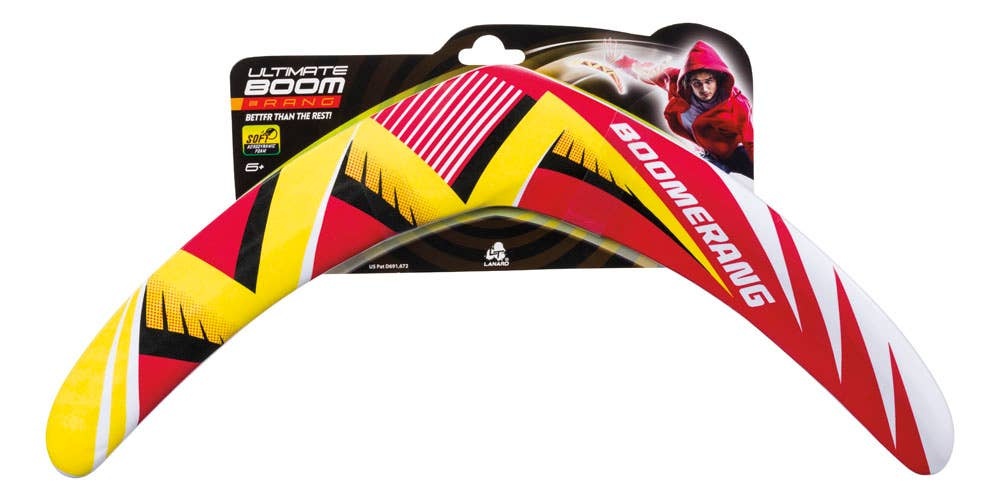
Toysmith Big Bad Boomerang
Designed for outdoor use, this 13.5-inch boomerang toy is one kids will want to have at home and take on vacation. This is a perennial bestseller due to its soft foam material, ability to float, vibrant 2-toned marbled coloring, and fun geometric designs. Comes in an assortment of mixed neon colors, including blue, turquoise, yellow, and orange. Individually packaged in a peggable cardboard card. • Age Grade: 6+ • Product Dimensions/Weight: 17.5 L x 0.1 W x 8.8 H / 0.2 lb • Inner Pack Dimensions/Weight: 18.1 L x 6.5 W x 9.7 H / 3.0 lb • Made In: China • Batteries not required
Brand: Toysmith
Category: Toys & Games > Toys > Sports Toys > Boomerangs